President's Day (film)

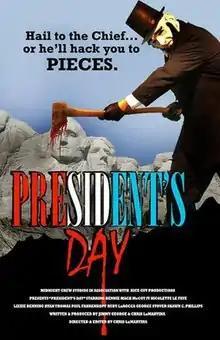
Film poster

President's Day is a 2010 comedy horror film directed by Chris LaMartina. The film follows a group of high school students being hunted by a madman in an Abraham Lincoln disguise. The film had a limited release on Washington's Birthday in 2010 and was released to DVD on April 9 of the same year.